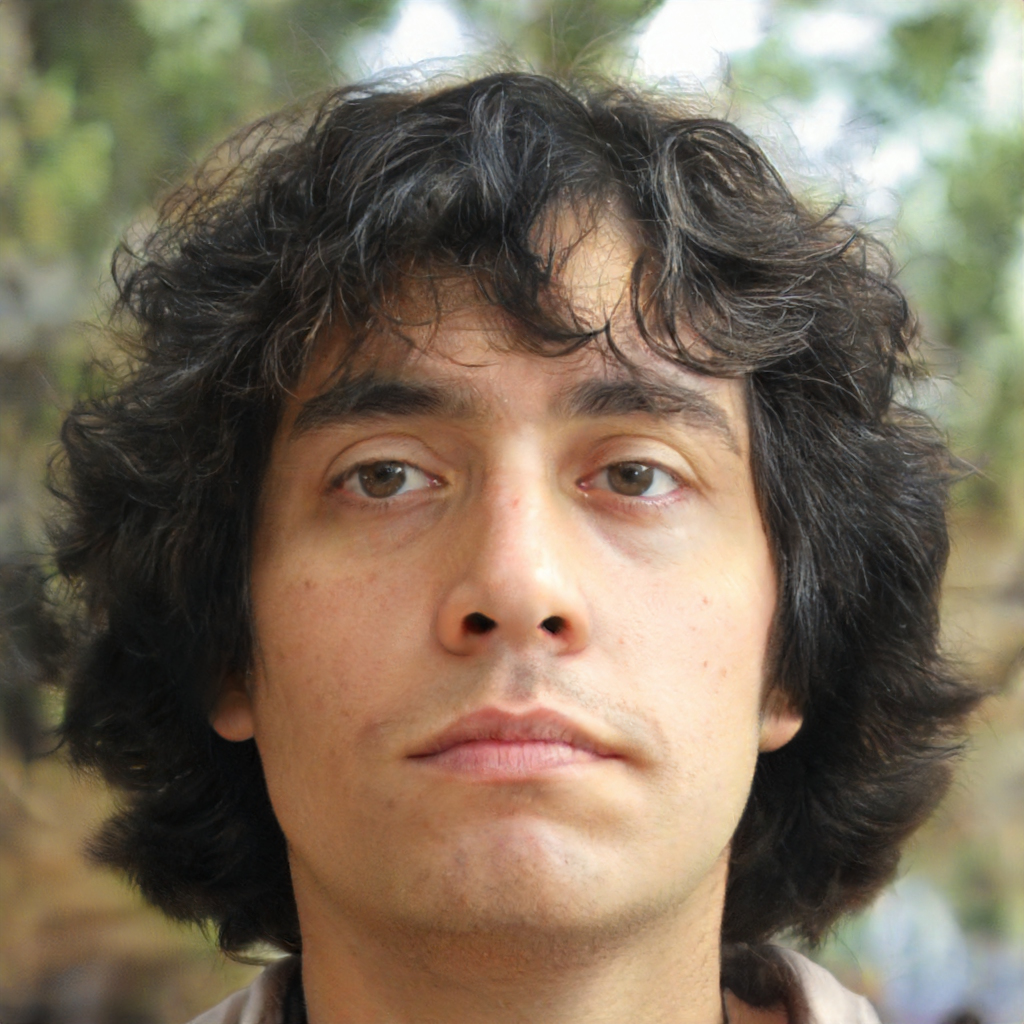
Gender: Male